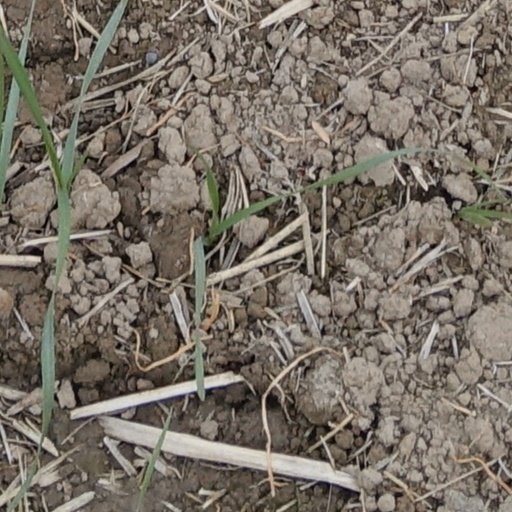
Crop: wheat